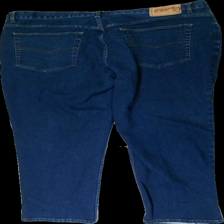
View: back
Type: Jeans
Category: Men
Brand: Not in the list
Brand text on label: plaza
Colors: Blue
Material: 100% cotton
Cut: Regular
Season: All
Trend: Denim
Price range: 100-150
Recommended usage: Reuse
Description: mörkblåa jeans